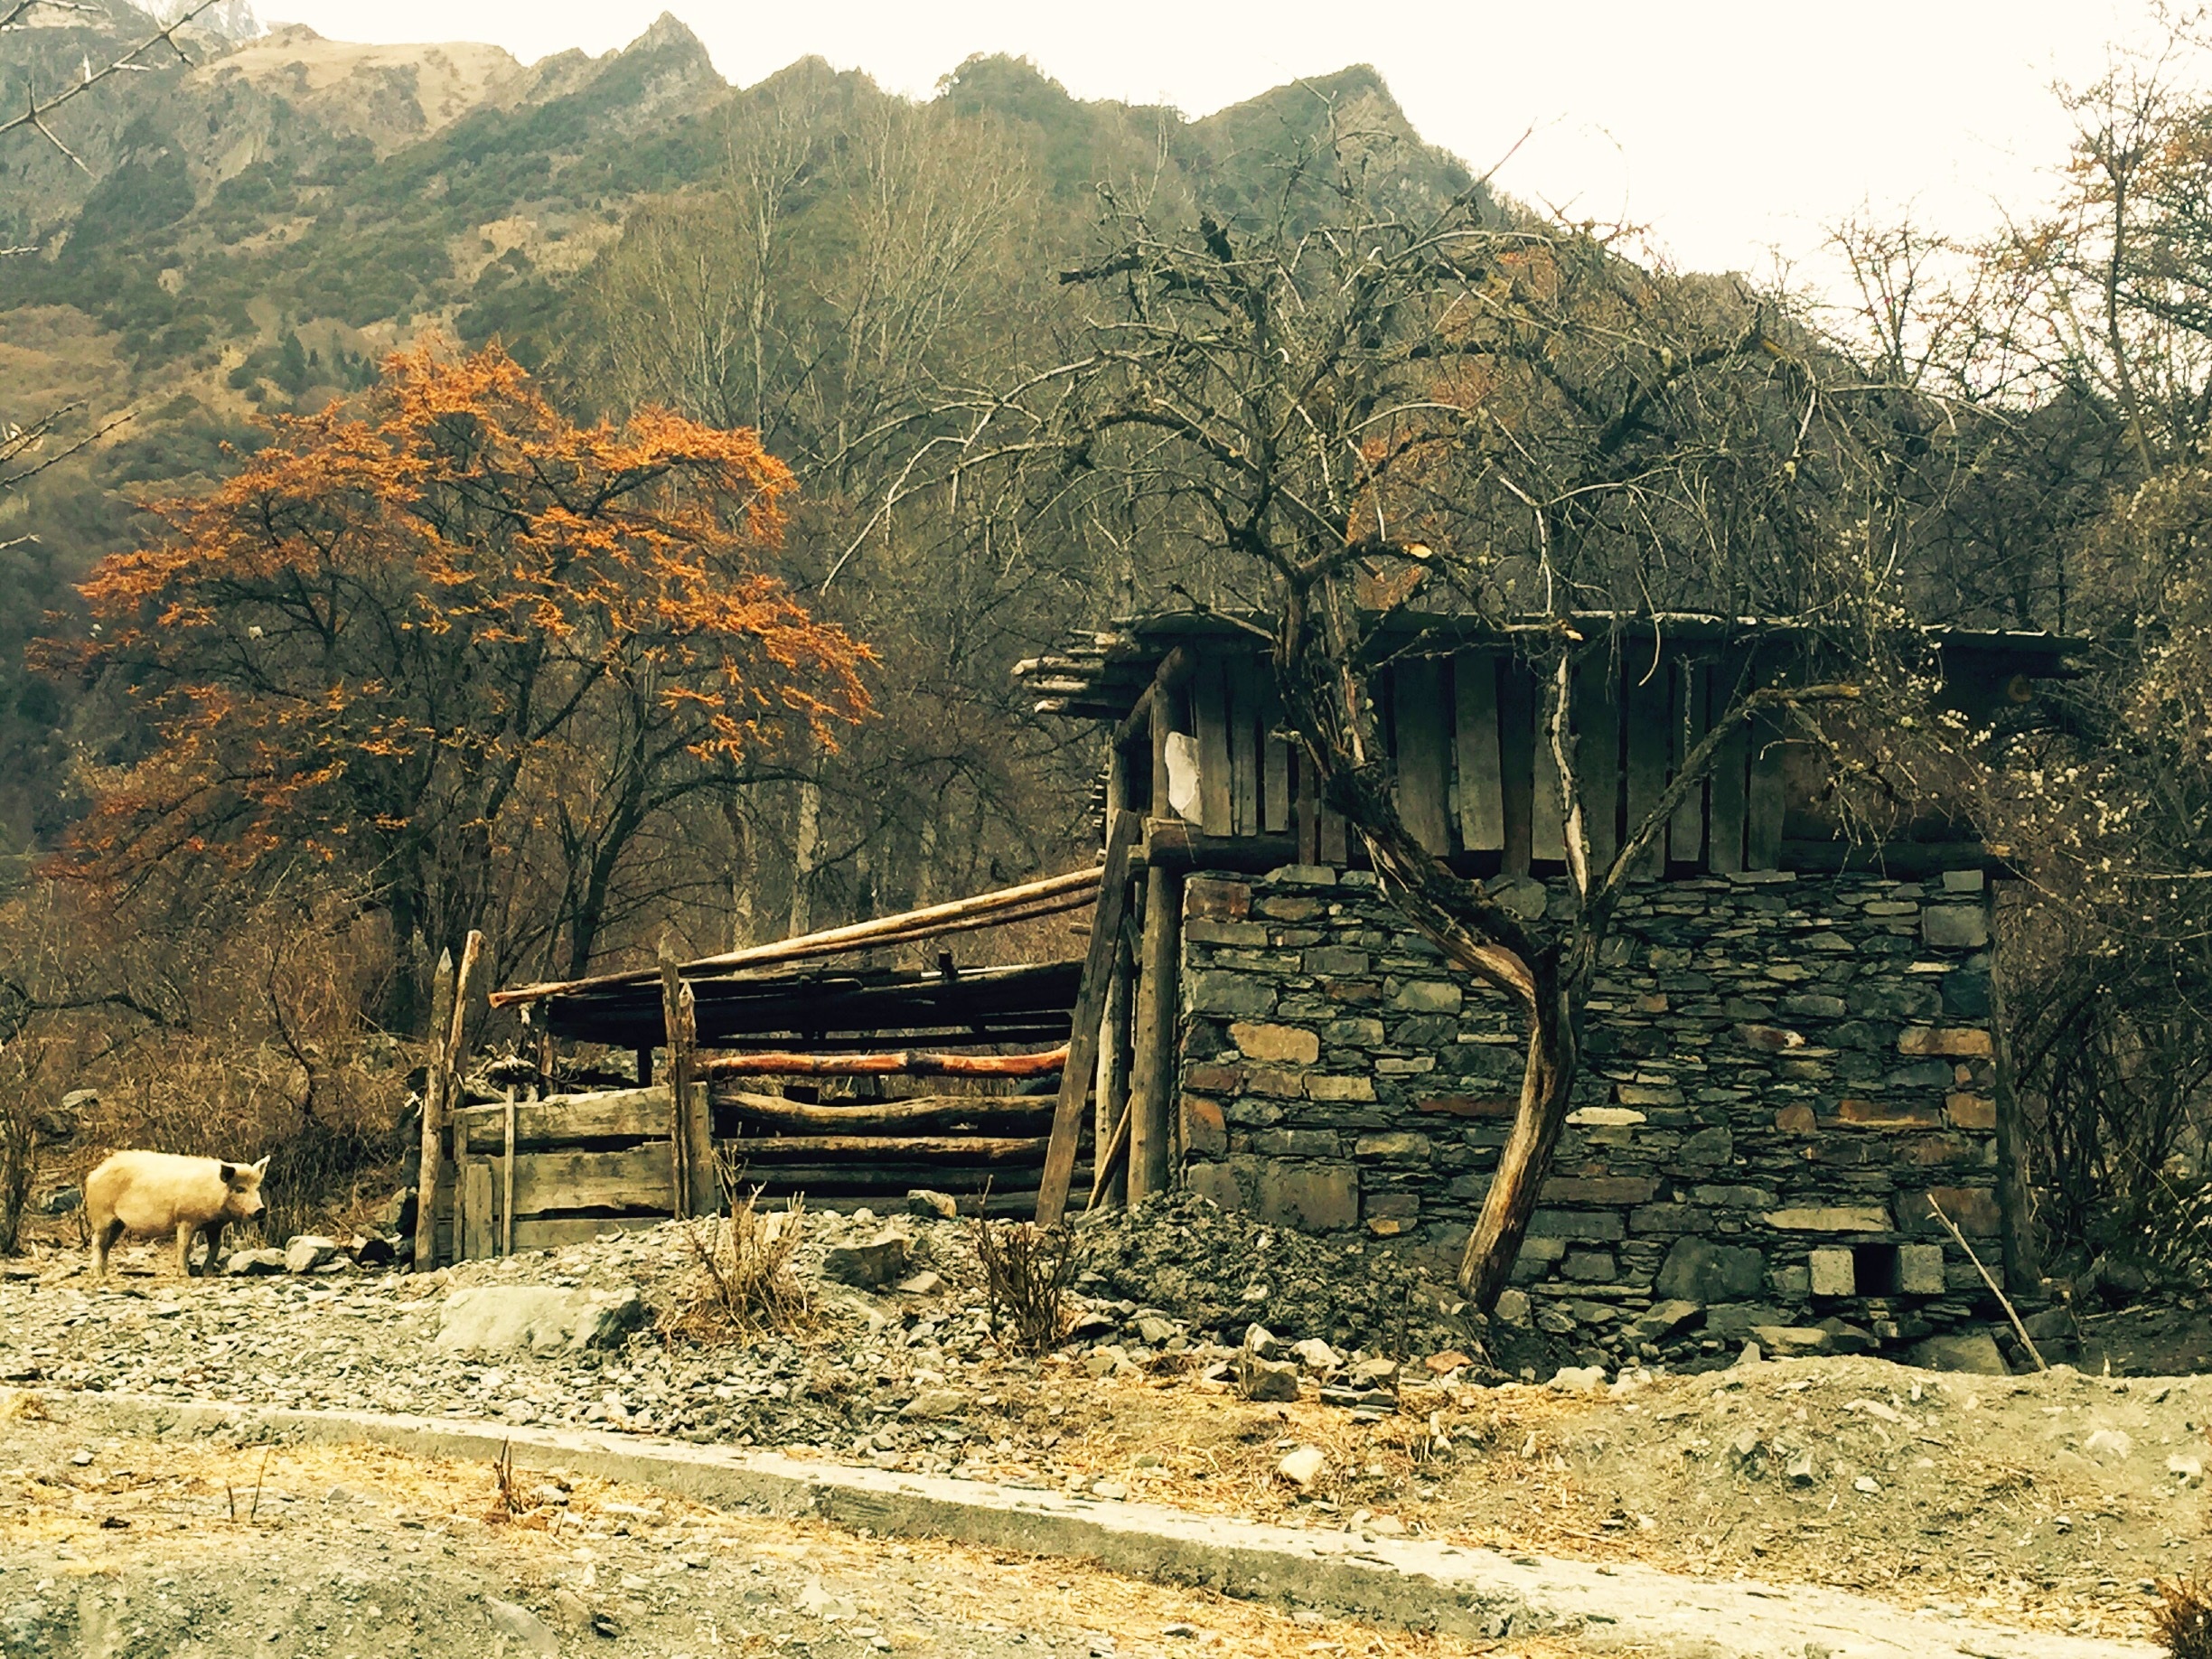
landscape, tree, forest, wilderness, mountain, valley, transport, autumn, rural area, shuangqiaogou, tibetan cabins, siguniangshan